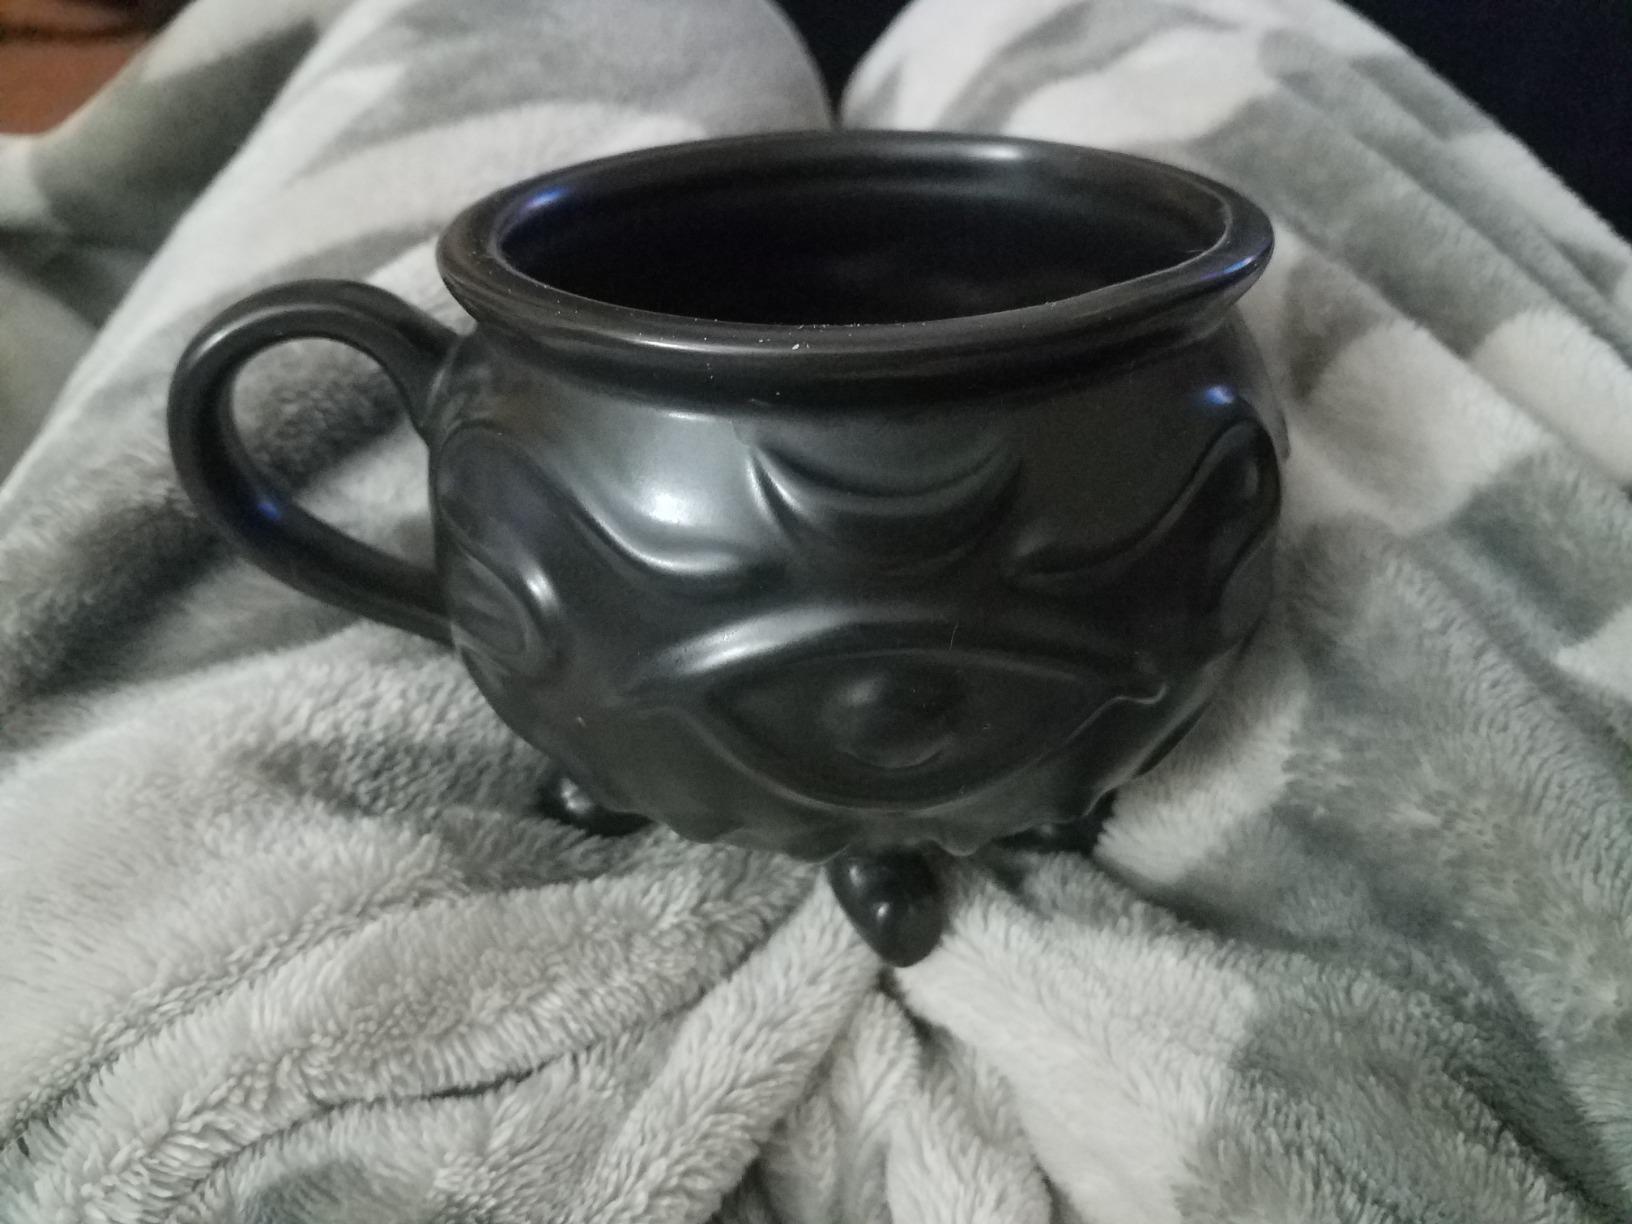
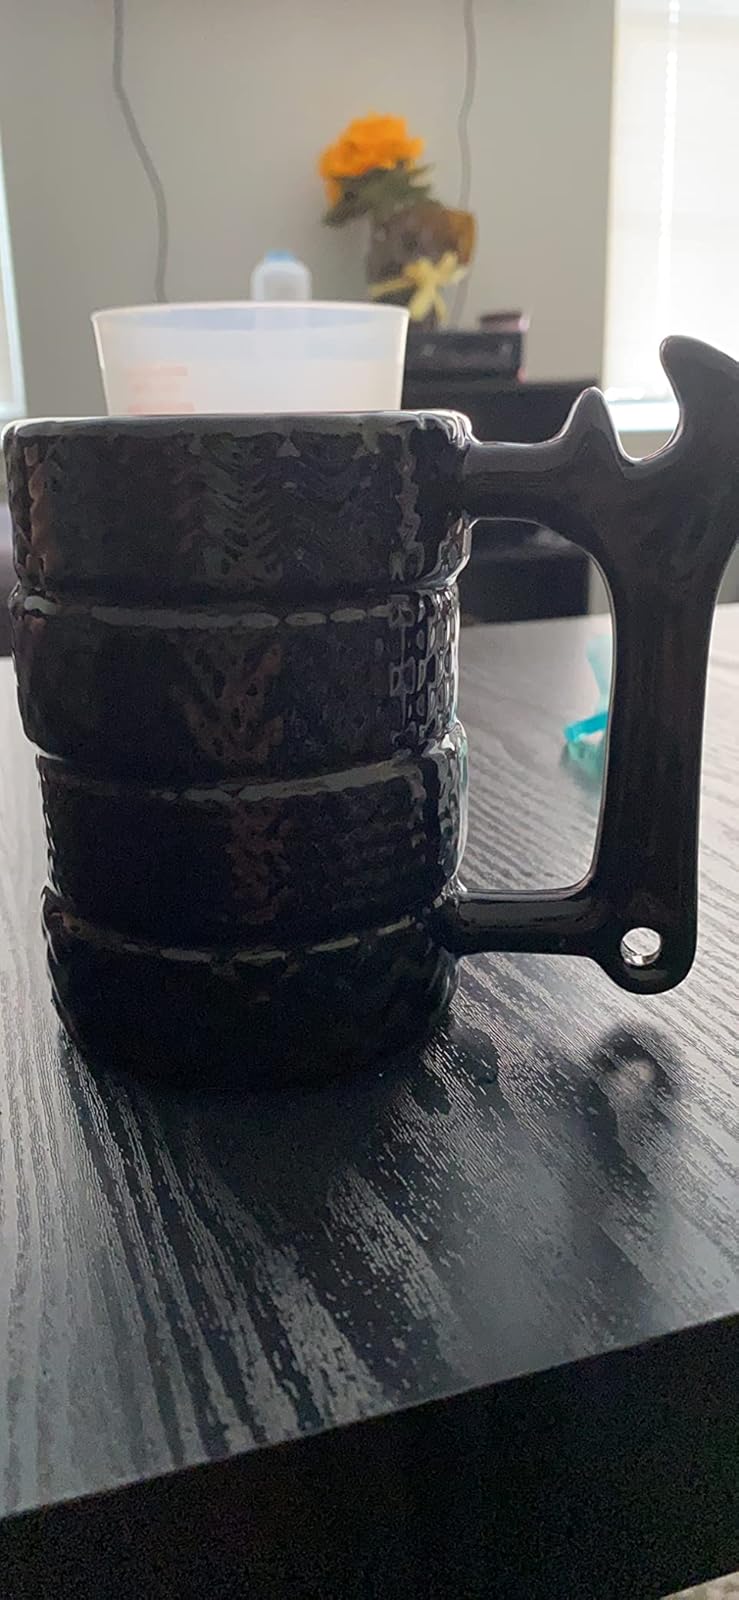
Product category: items_mug
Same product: no